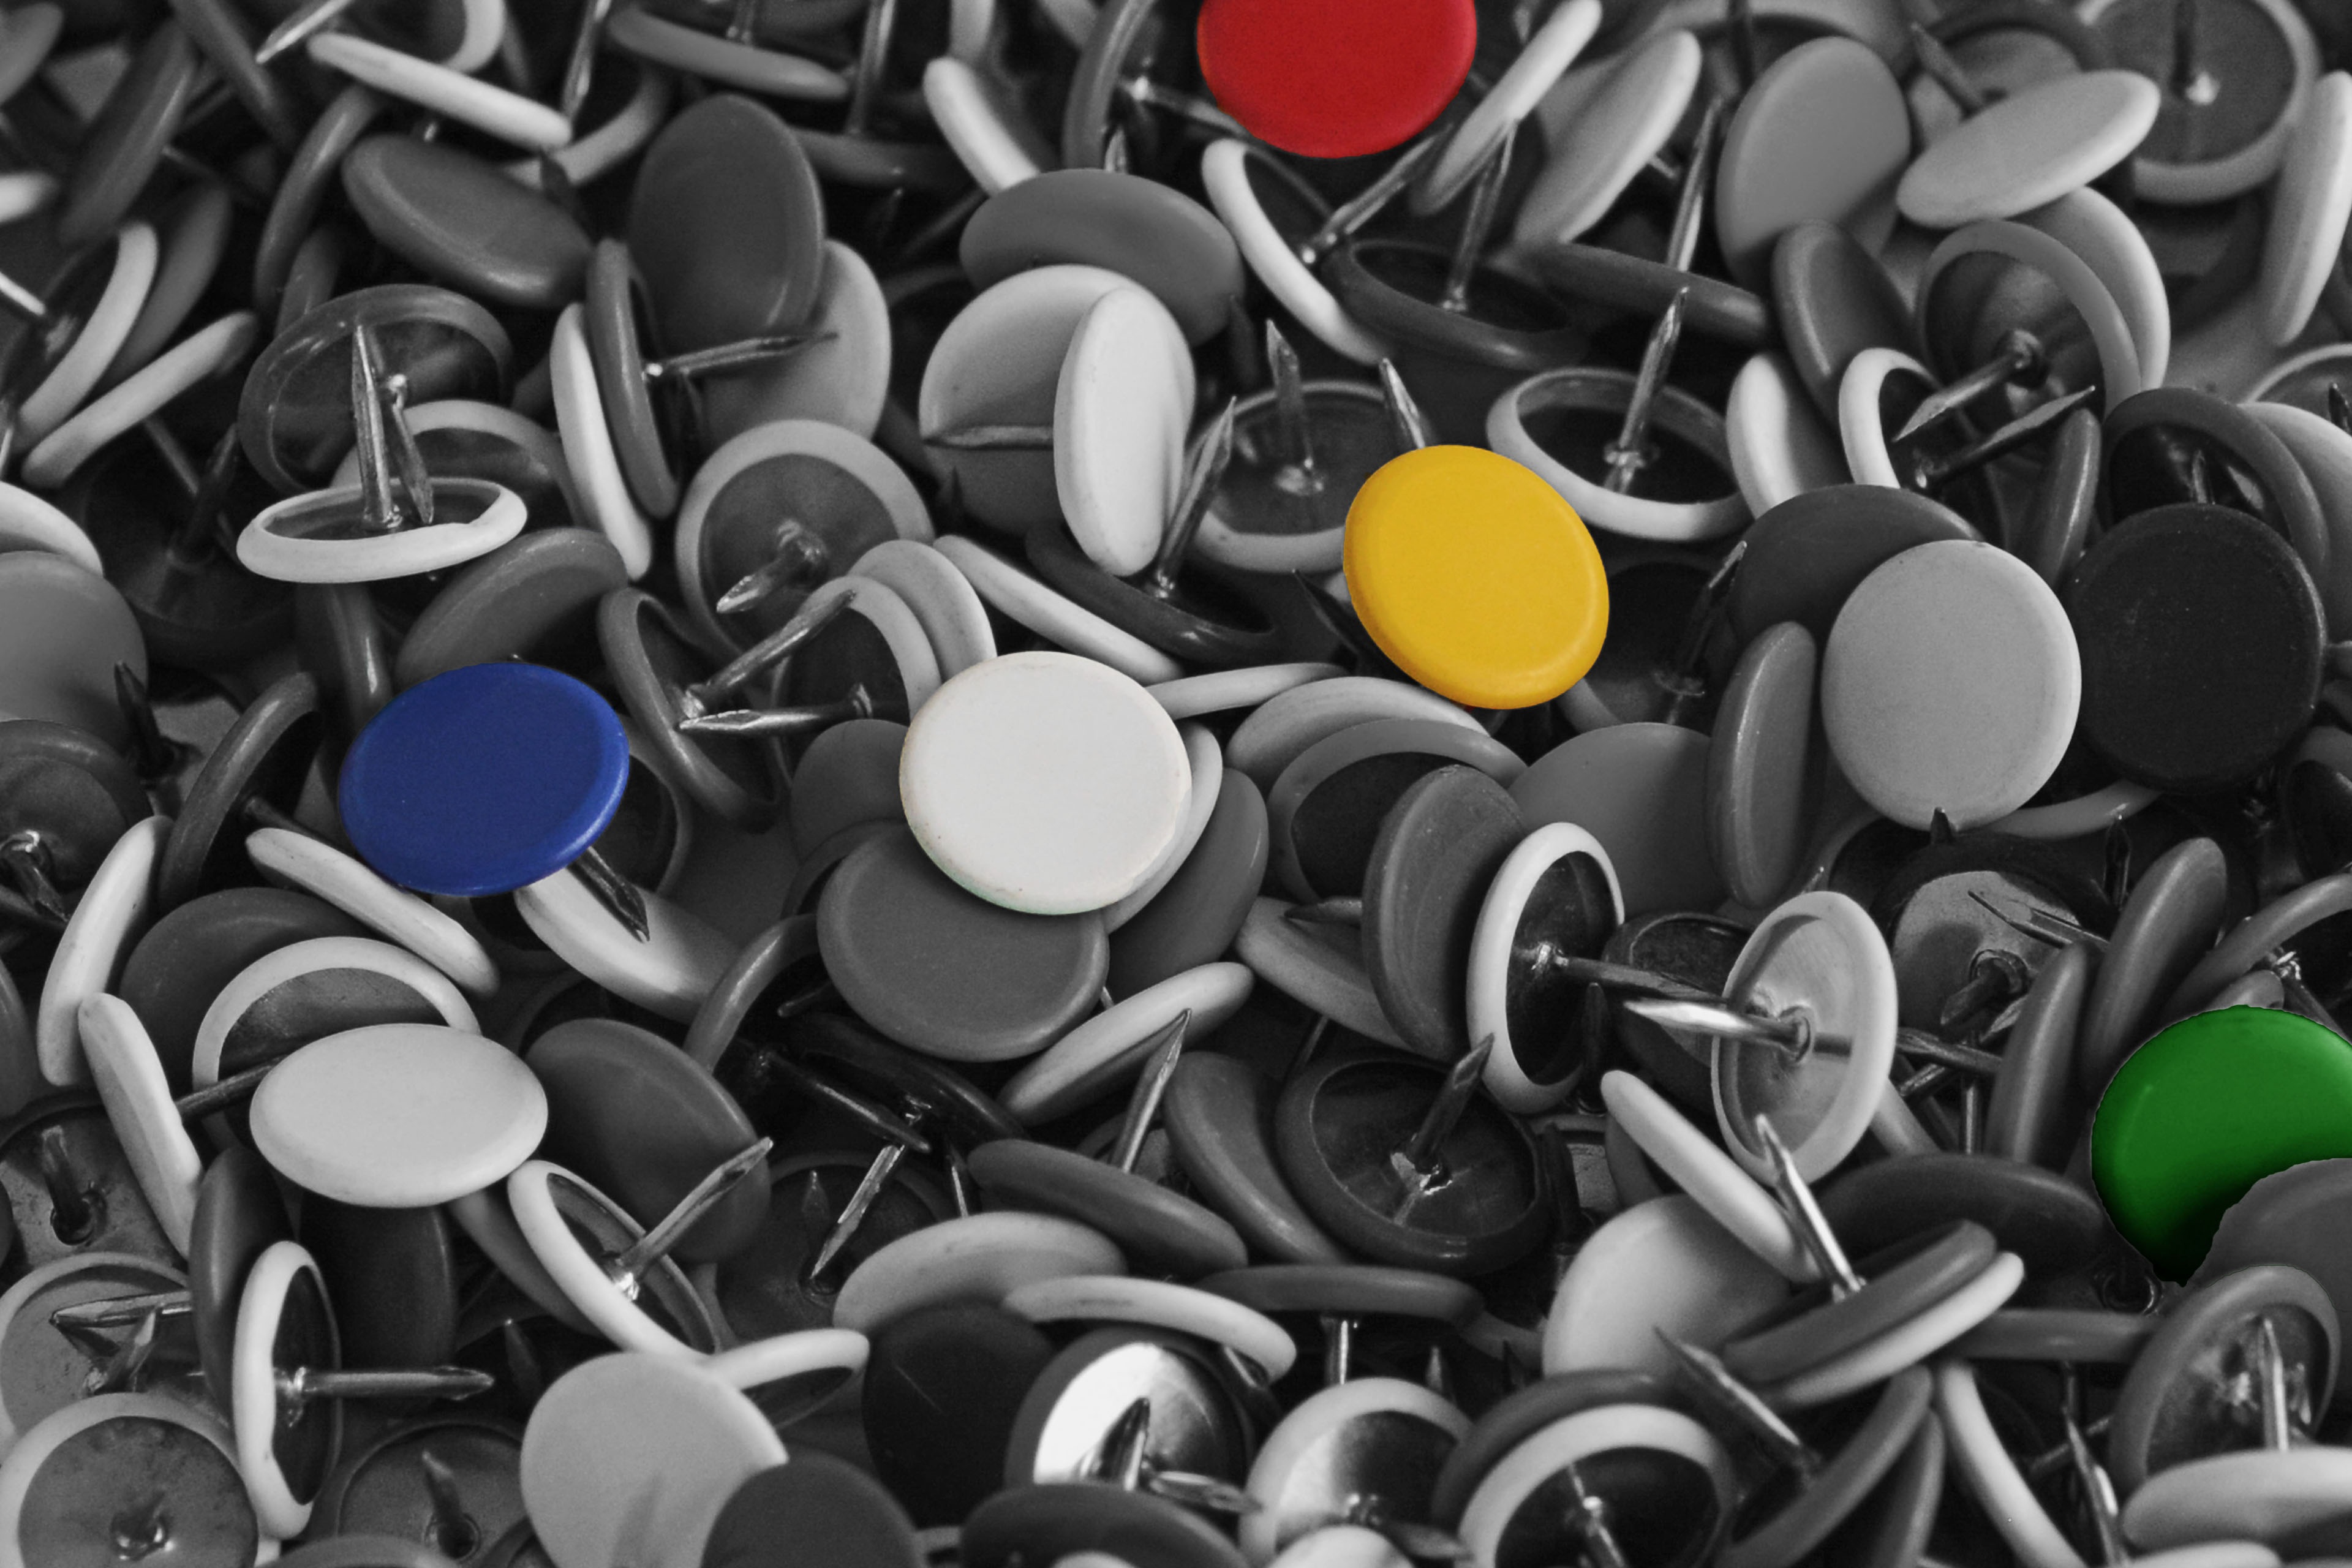
black and white, wheel, vehicle, black, colorful, pin, background, nails, scrap, pointed, detention, tacks, purposes